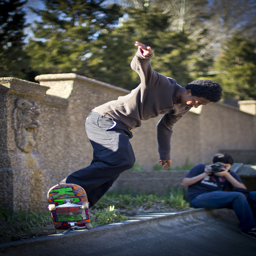
A boy grinding on some concrete in a skatepark.
A man riding a skateboard up the side of a ramp.
Young boy skating on his board down a road curb.
There is a man on a skateboard with another man taking a picture of him.
A boy rides his skateboard while another takes a photo